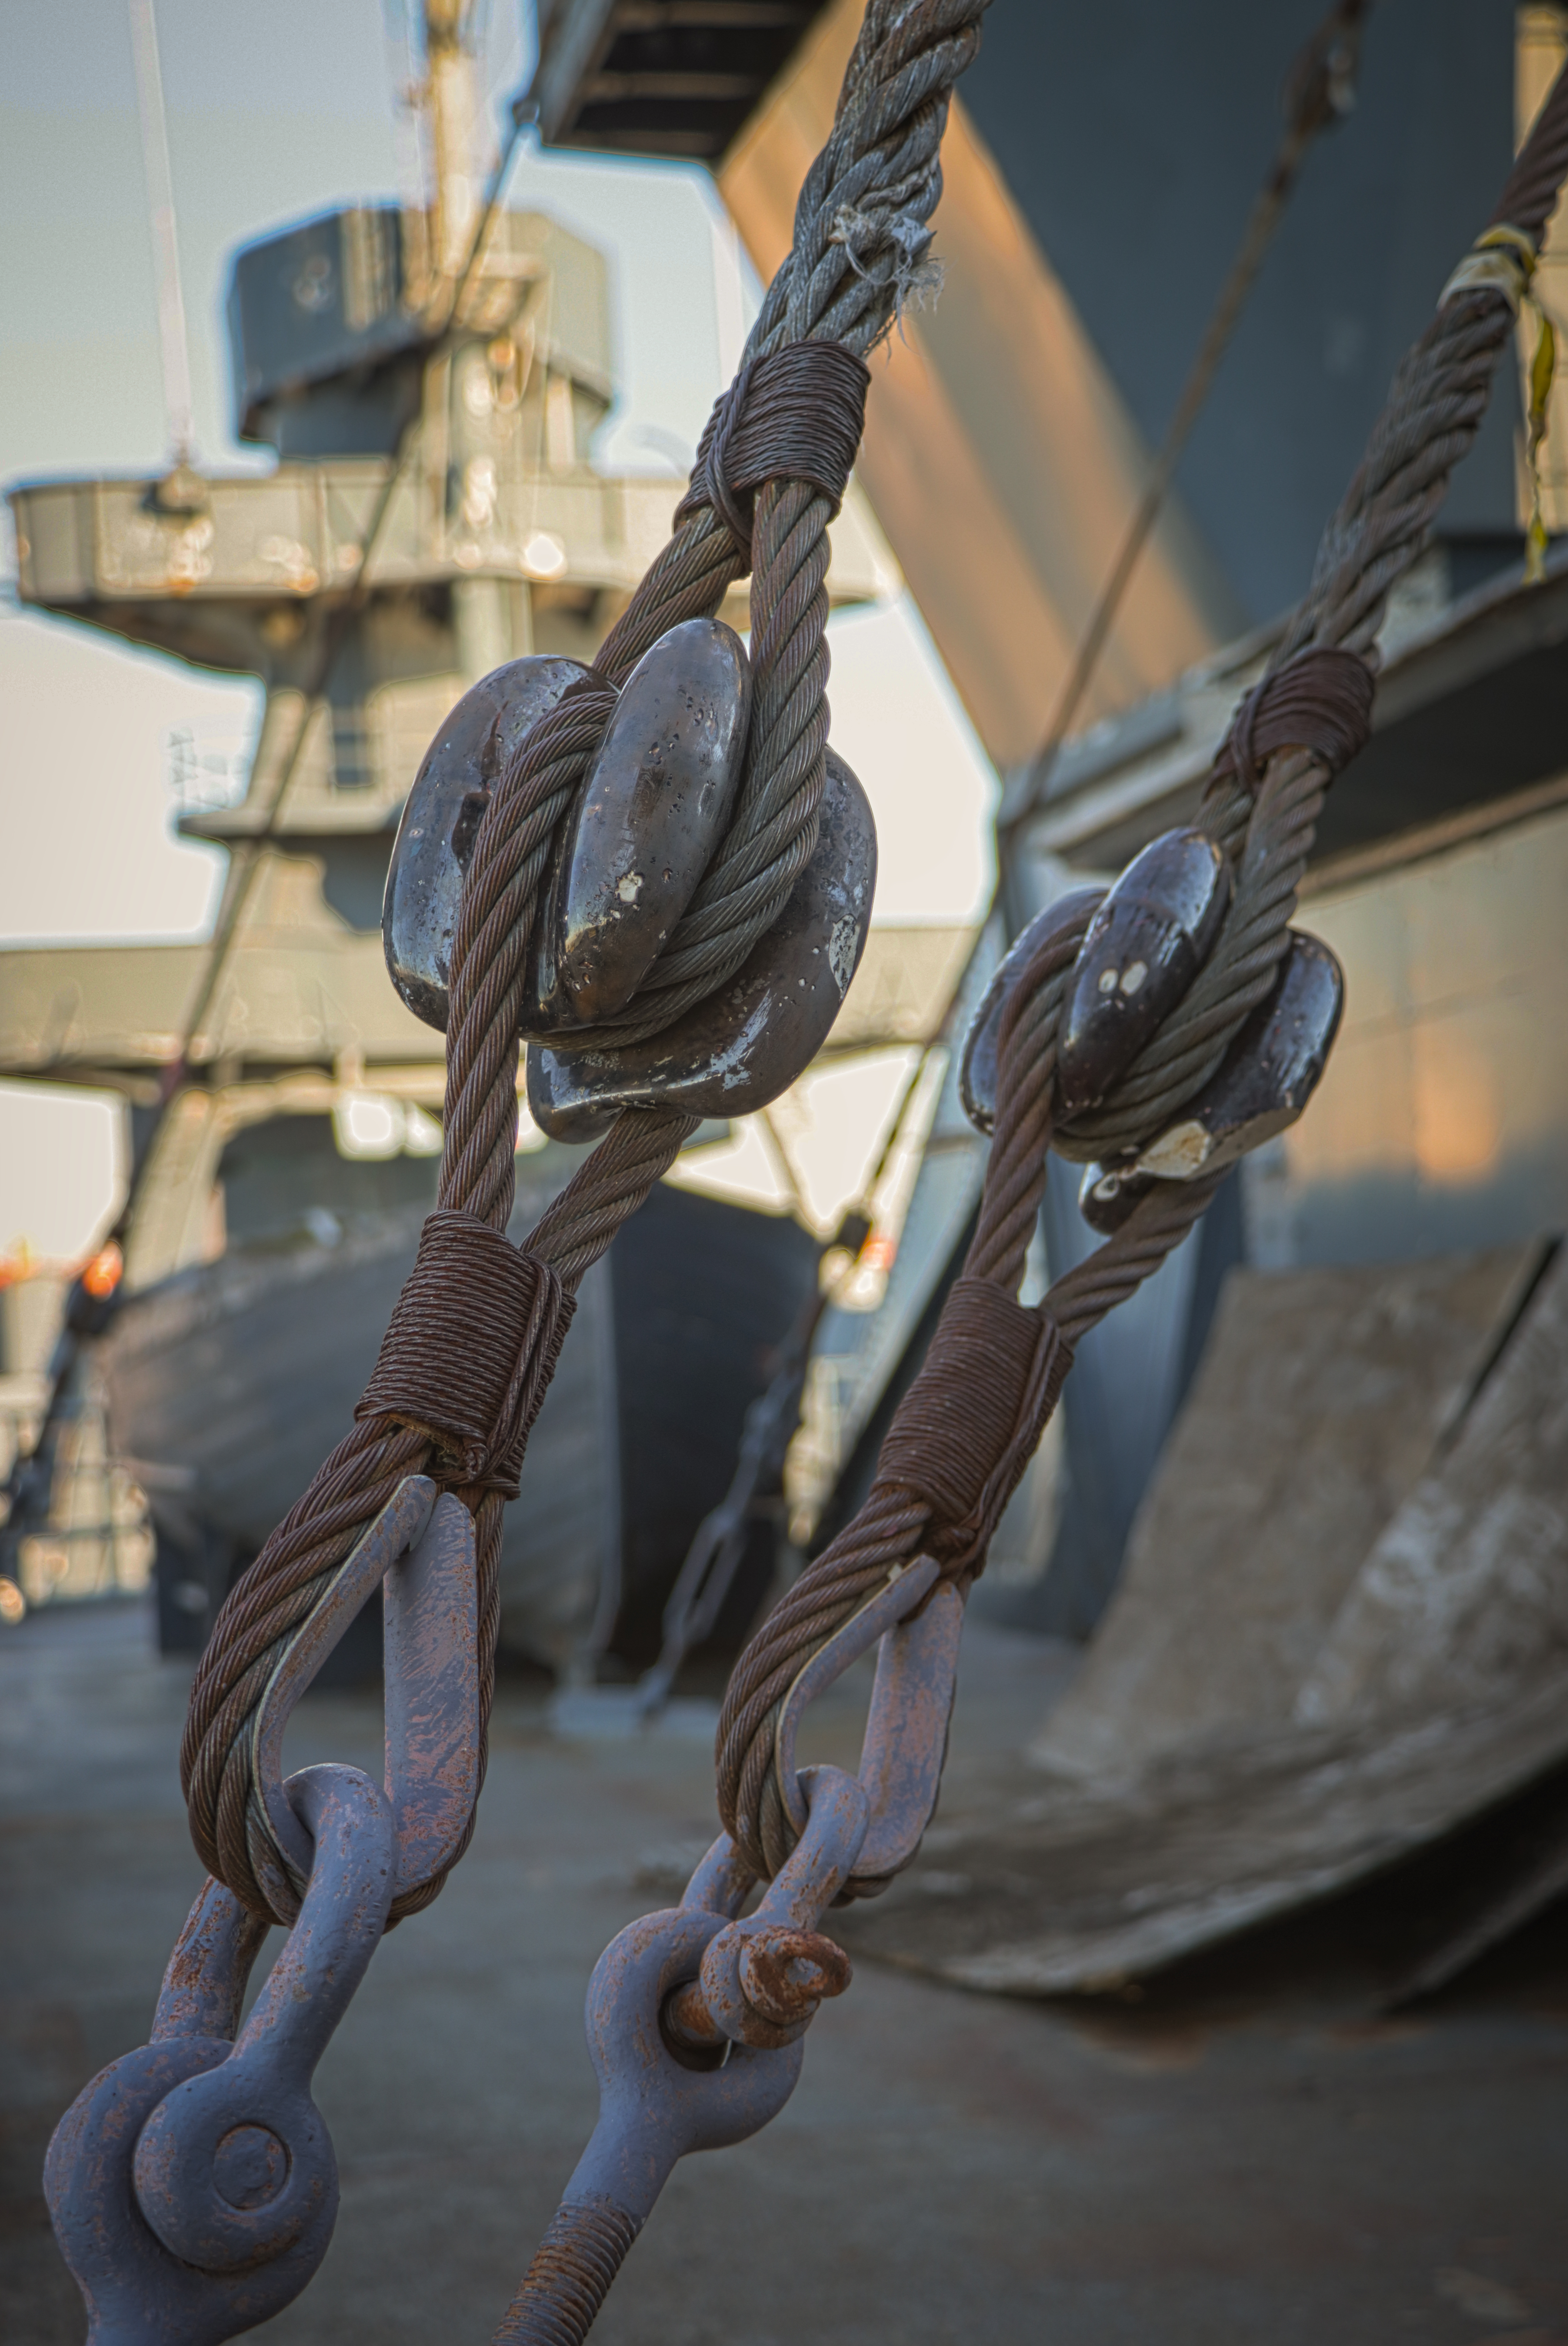
boat, ship, battleship, battleshiptexas, houston, texas, houstonshipchannel, wood, twig, natural material, metal, plant, rope, art, boats and boating equipment and supplies, naval architecture, fashion accessory, glass, winter, wire, plant stem, visual arts, mast, watercraft, rust, tall ship, electricity